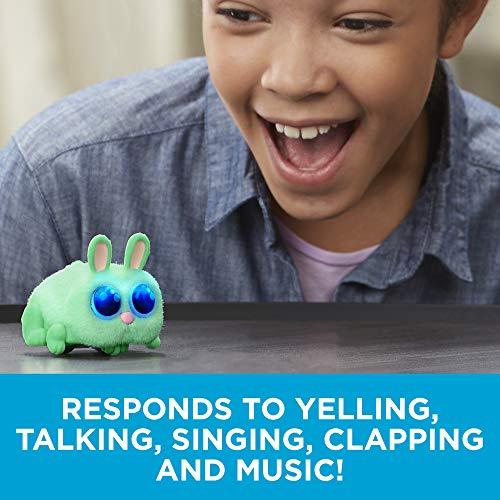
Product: Yellies! Smoosh Voice-Activated Bunny Pet Toy for Kids Ages 5 and Up
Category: Toys & Games | Dolls & Accessories
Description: SO SOFT AND CUTE: Kids will love the soft feel of these voice-activated Yellies bunny toys.
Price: $10.81
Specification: ProductDimensions:2.6x4.2x9inches|ItemWeight:4.5ounces|ShippingWeight:5ounces(Viewshippingratesandpolicies)|ASIN:B07FKYGNTS|Itemmodelnumber:E6145AS00|Manufacturerrecommendedage:5yearsandup|Batteries:3LR44batteriesrequired.(included)